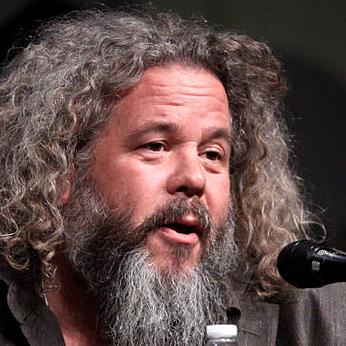
Age: 56